Patrick Schwarzenegger

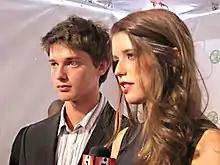
Schwarzenegger and his sister, Katherine, in 2010

At the age of 10, Schwarzenegger had a small role in the film "The Benchwarmers". Throughout his childhood, he practiced acting with his father, and through his young adult years, he studied theater at USC while taking acting classes weekly at Nancy Banks Studio. At 15 years old, he started a clothing line.